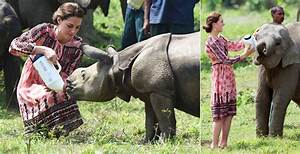
Label: elephant